Retail

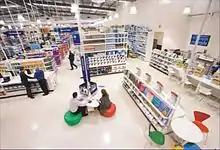
Australia's Officeworks is a category killer, retailing everything for the home office or small commercial office; stationery, furniture, electronics, communications devices, copying, printing and photography services, coffee, tea and light snacks.

Because patronage at a retail outlet varies, flexibility in scheduling is desirable. Employee scheduling software is sold, which, using known patterns of customer patronage, more or less reliably predicts the need for staffing for various functions at times of the year, day of the month or week, and time of day. Usually needs vary widely. Conforming staff utilization to staffing needs requires a flexible workforce which is available when needed but does not have to be paid when they are not, part-time workers; as of 2012 70% of retail workers in the United States were part-time. This may result in financial problems for the workers, who while they are required to be available at all times if their work hours are to be maximized, may not have sufficient income to meet their family and other obligations. Retailers can employ different techniques to enhance sales volume and to improve the customer experience, such as Add-on, Upsell or Cross-sell; Selling on value; and knowing when to close the sale.